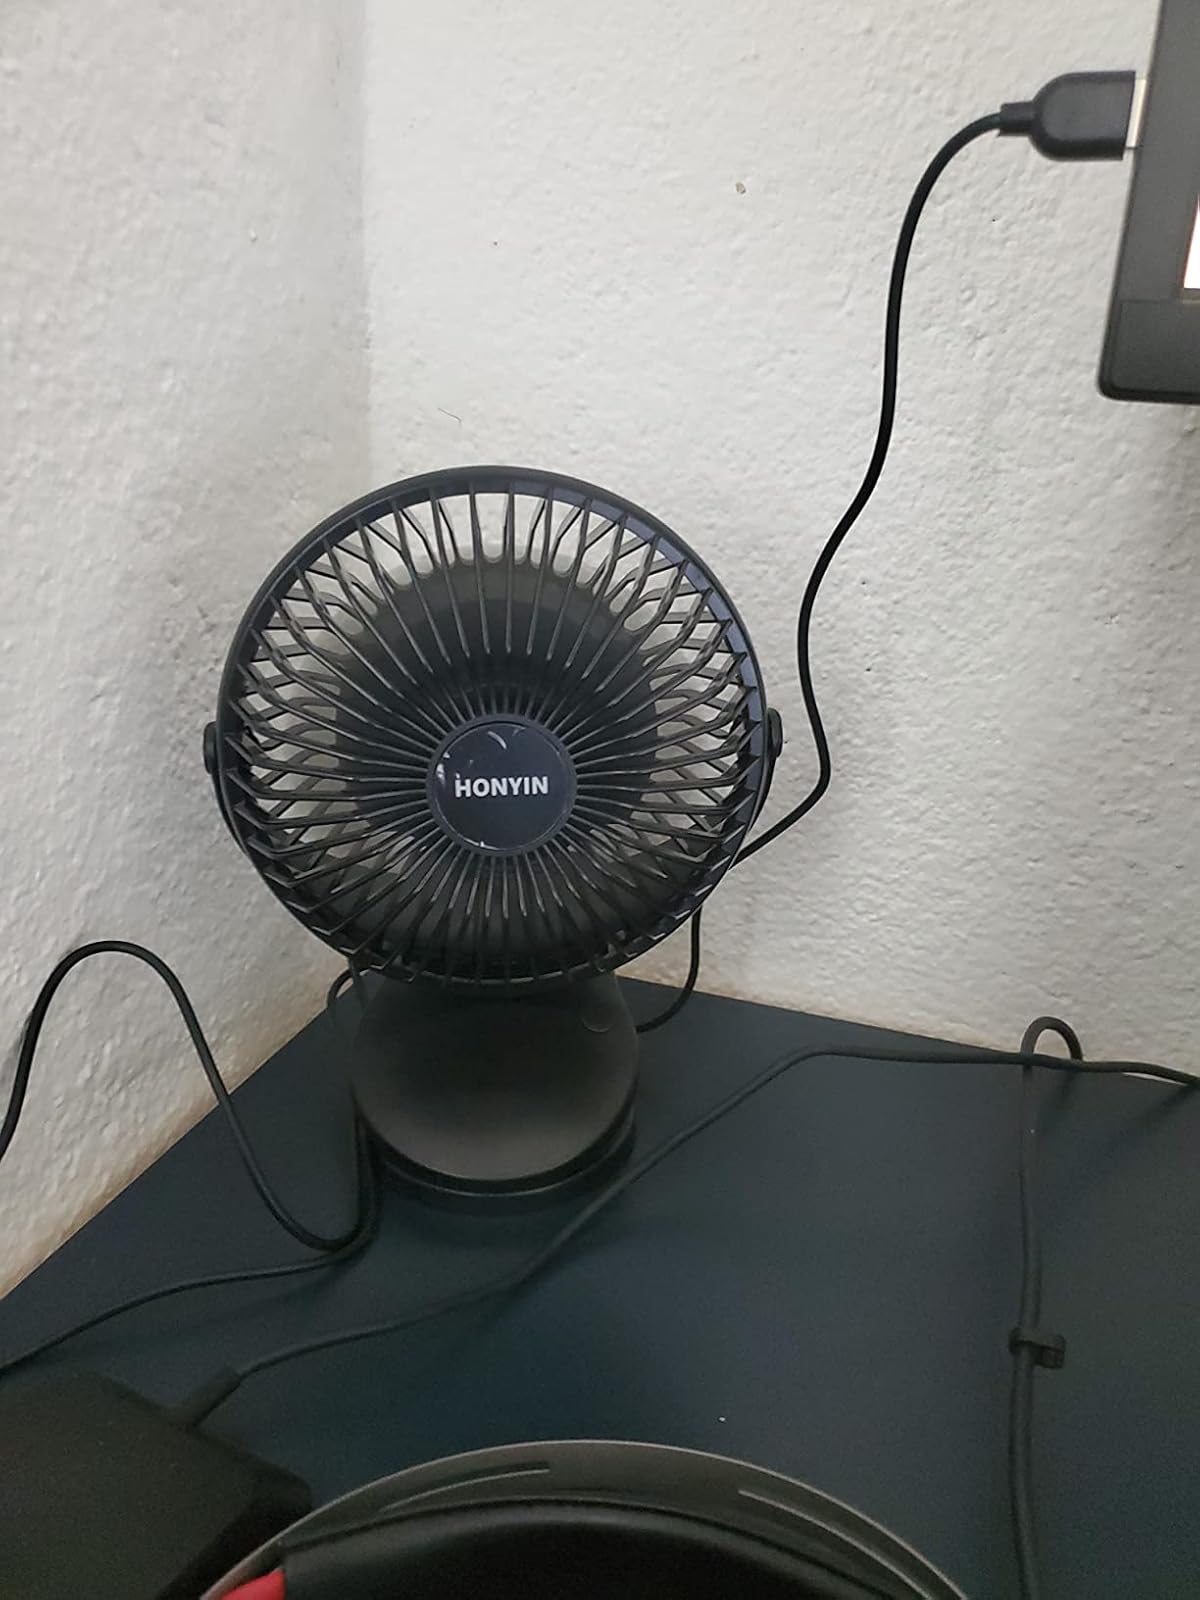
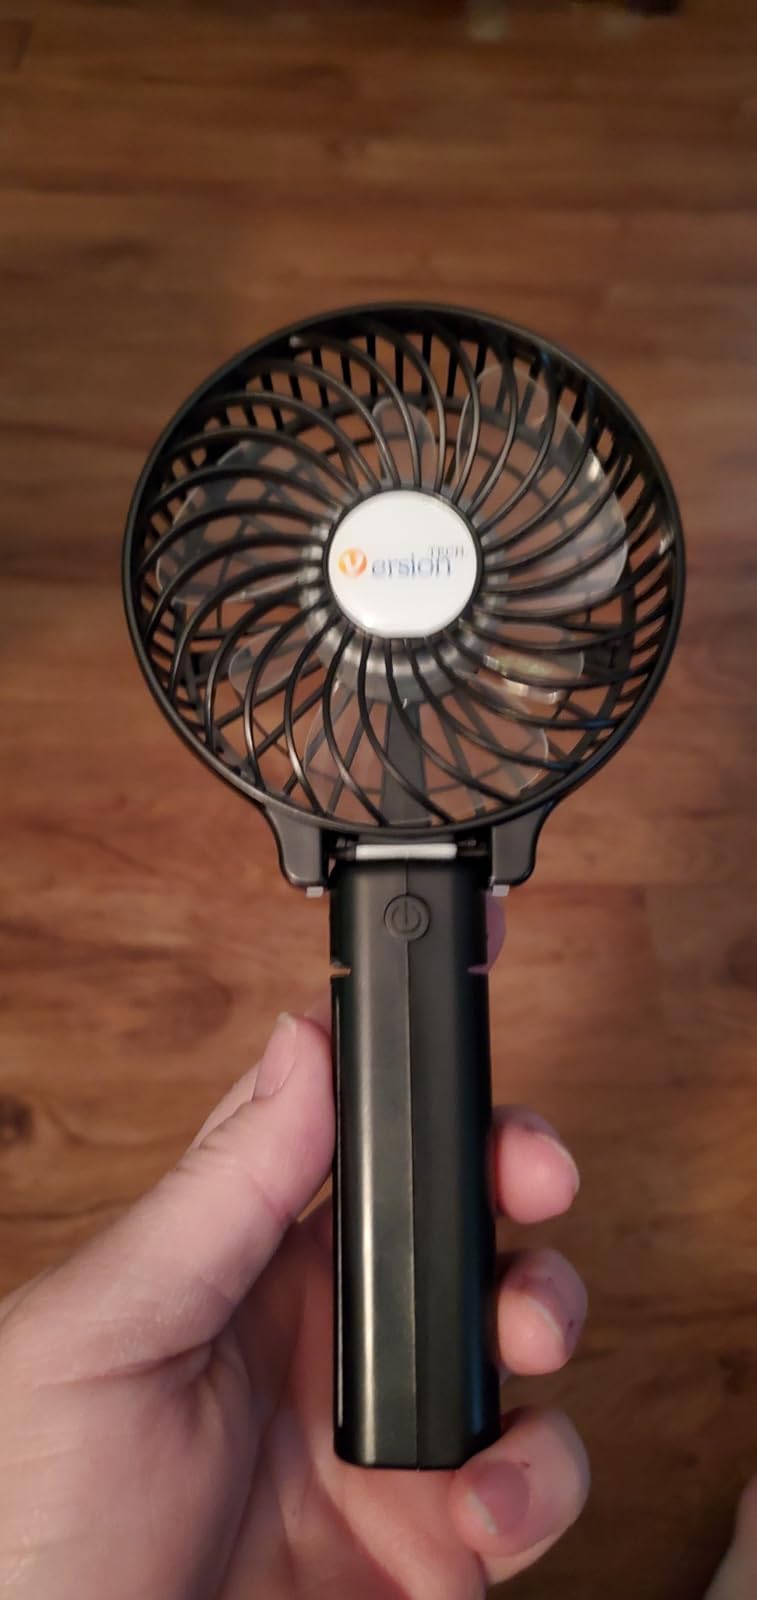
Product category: fan
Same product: no